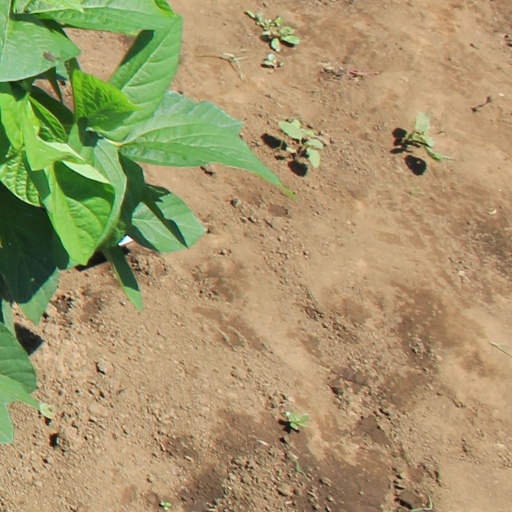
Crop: soybean